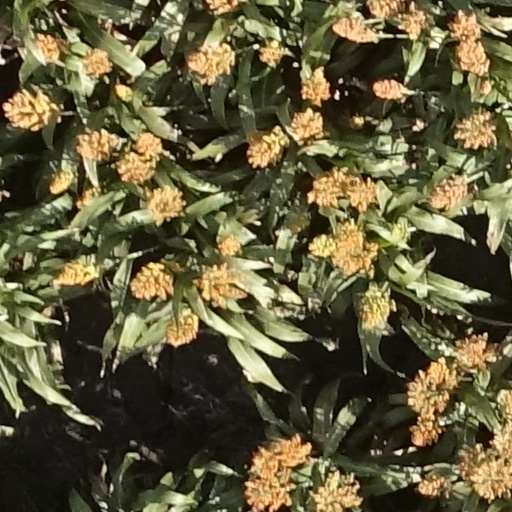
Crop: sorghum